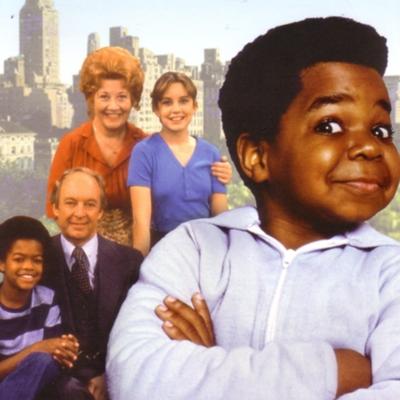
回答: player◀john▶